Caleb B. Smith

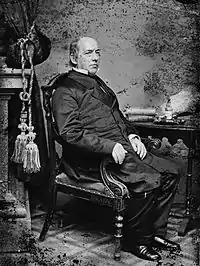
Smith 1860–64

Born on April 16, 1808, in Boston, Massachusetts, Smith moved with his parents to Ohio in 1814. He attended Miami University in Oxford, Ohio, from 1825 to 1826, Cincinnati College (now the University of Cincinnati) and read law in 1828. He entered private practice in Connersville, Fayette County, Indiana, from 1828 to 1843. He was founder and editor of the "Indiana Sentinel" in 1832. He was a member of the Indiana House of Representatives from 1832 to 1837, and from 1840 to 1841, serving as Speaker in 1836. He was Commissioner to collect assets and adjust debts for Indiana in 1837.